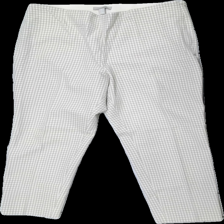
View: front
Type: Trousers
Category: Ladies
Brand: H&M
Colors: White, Beige
Material: 75 % cott 25% visc
Pattern: Checkered print
Cut: Regular
Size: L
Price range: 50-100
Recommended usage: Reuse